Tavče gravče

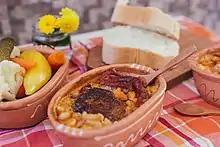
Tavče gravče served with kofta and torshi

The beans are cleaned and then soaked in cold water – preferably overnight, but, if time is an issue, they may be soaked for several hours or until the beans have become soft. The water in which the beans have been soaked must be discarded and fresh water added, before the beans are brought slowly to the boil and then simmered in a covered pot on a very low flame for one hour. After the first boiling, the water is again discarded, the beans washed and yet more fresh water added before they are boiled for a second time. This changing of the water at several points in the cooking process makes the beans more digestible by leaching out of them some of the indigestible sugars that can often cause flatulence. A whole onion is then added to the boiling water with the beans. When the beans are boiled, the boiled onion is removed from the water, fried separately with a scoop of flour and a teaspoon of ground red paprika, and then returned to the boiled beans. Salt, black pepper, and/or the ubiquitous regional seasoning salt Vegeta may be added to the soup. Some cooks may also add dried meats such as smoked pork, bacon or suho meso to the mix. When the beans are boiled and when all the ingredients have been added, they are put in an earthenware pot covered with a lid and baked in an oven at 220 °C. During the baking, the beans must be checked carefully from time to time to ensure that they do not become dry.